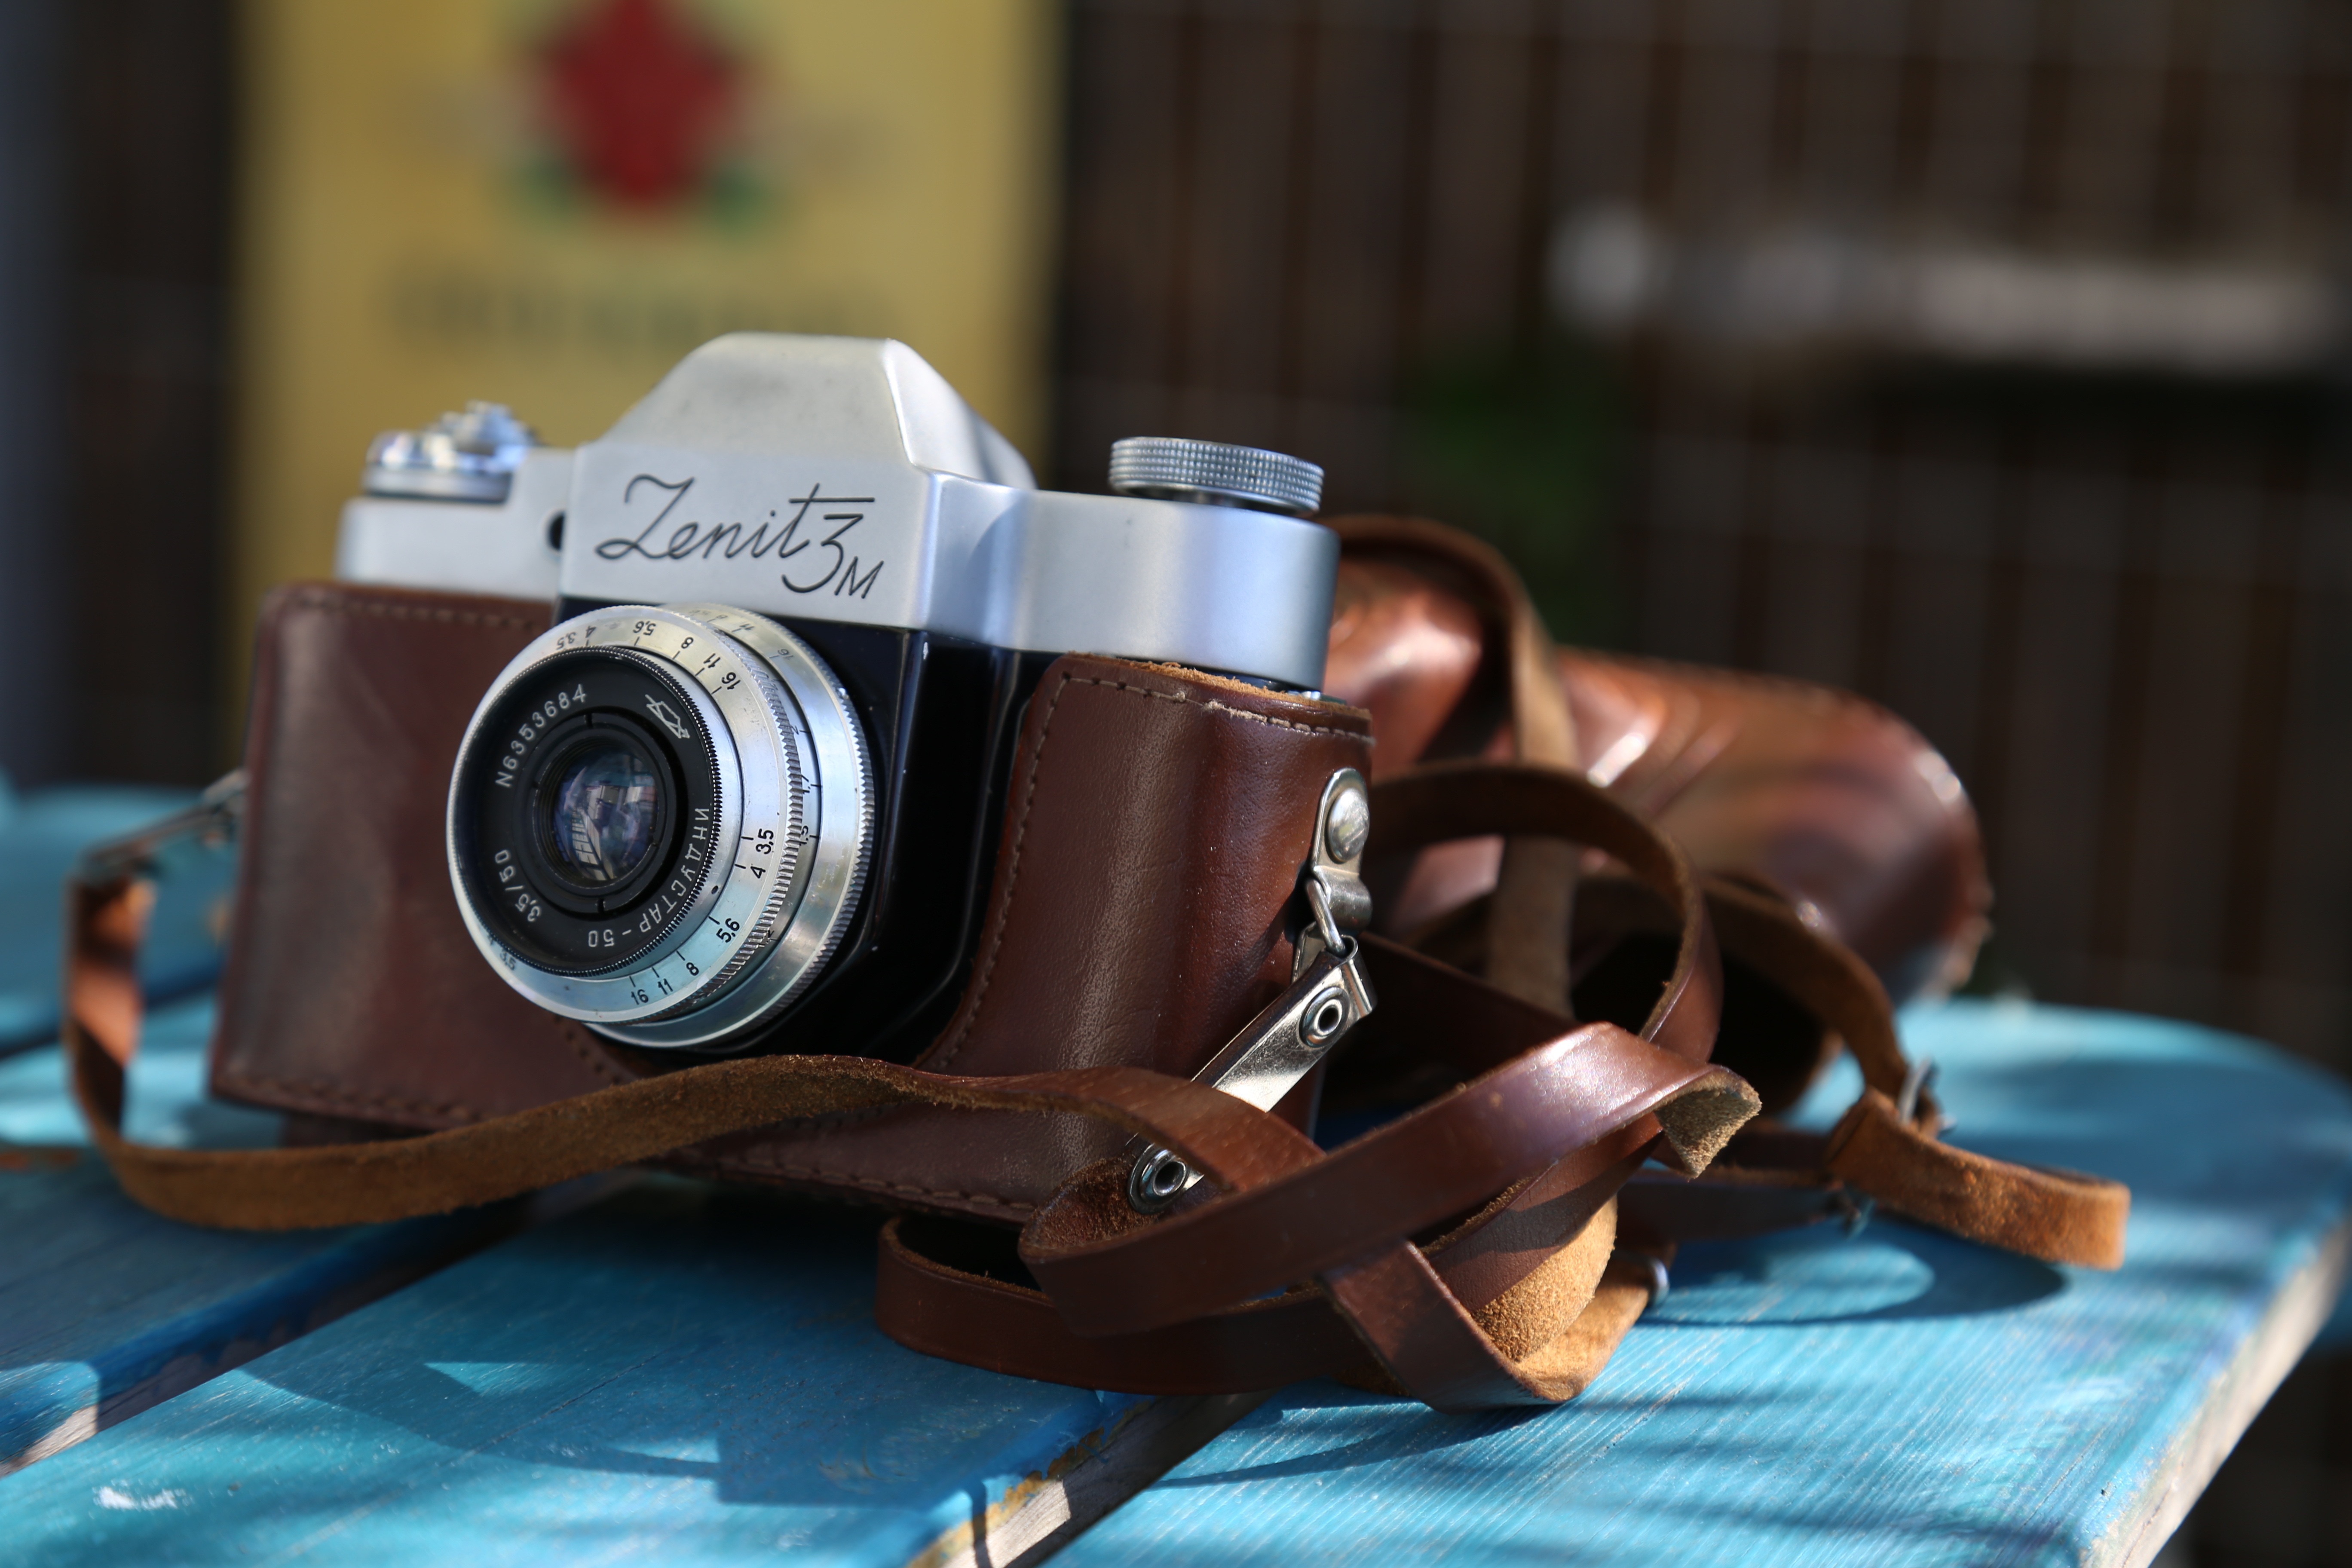
hand, camera, vintage, photographer, retro, photo, summer, reflex camera, photos, digital camera, zenith, digital slr, single lens reflex camera, cameras optics